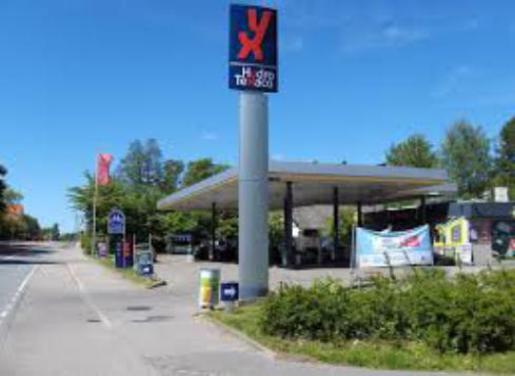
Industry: Others